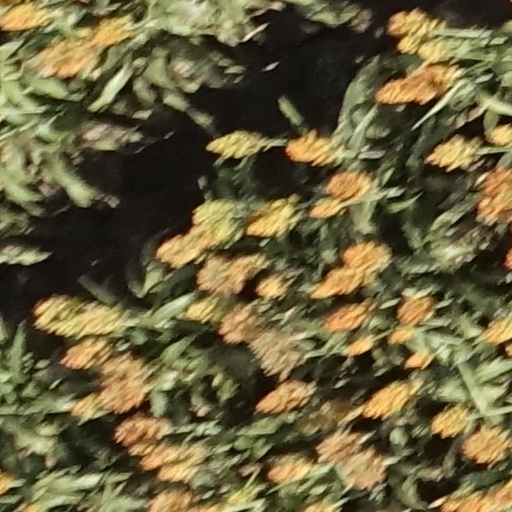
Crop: sorghum